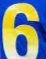
Number: 6